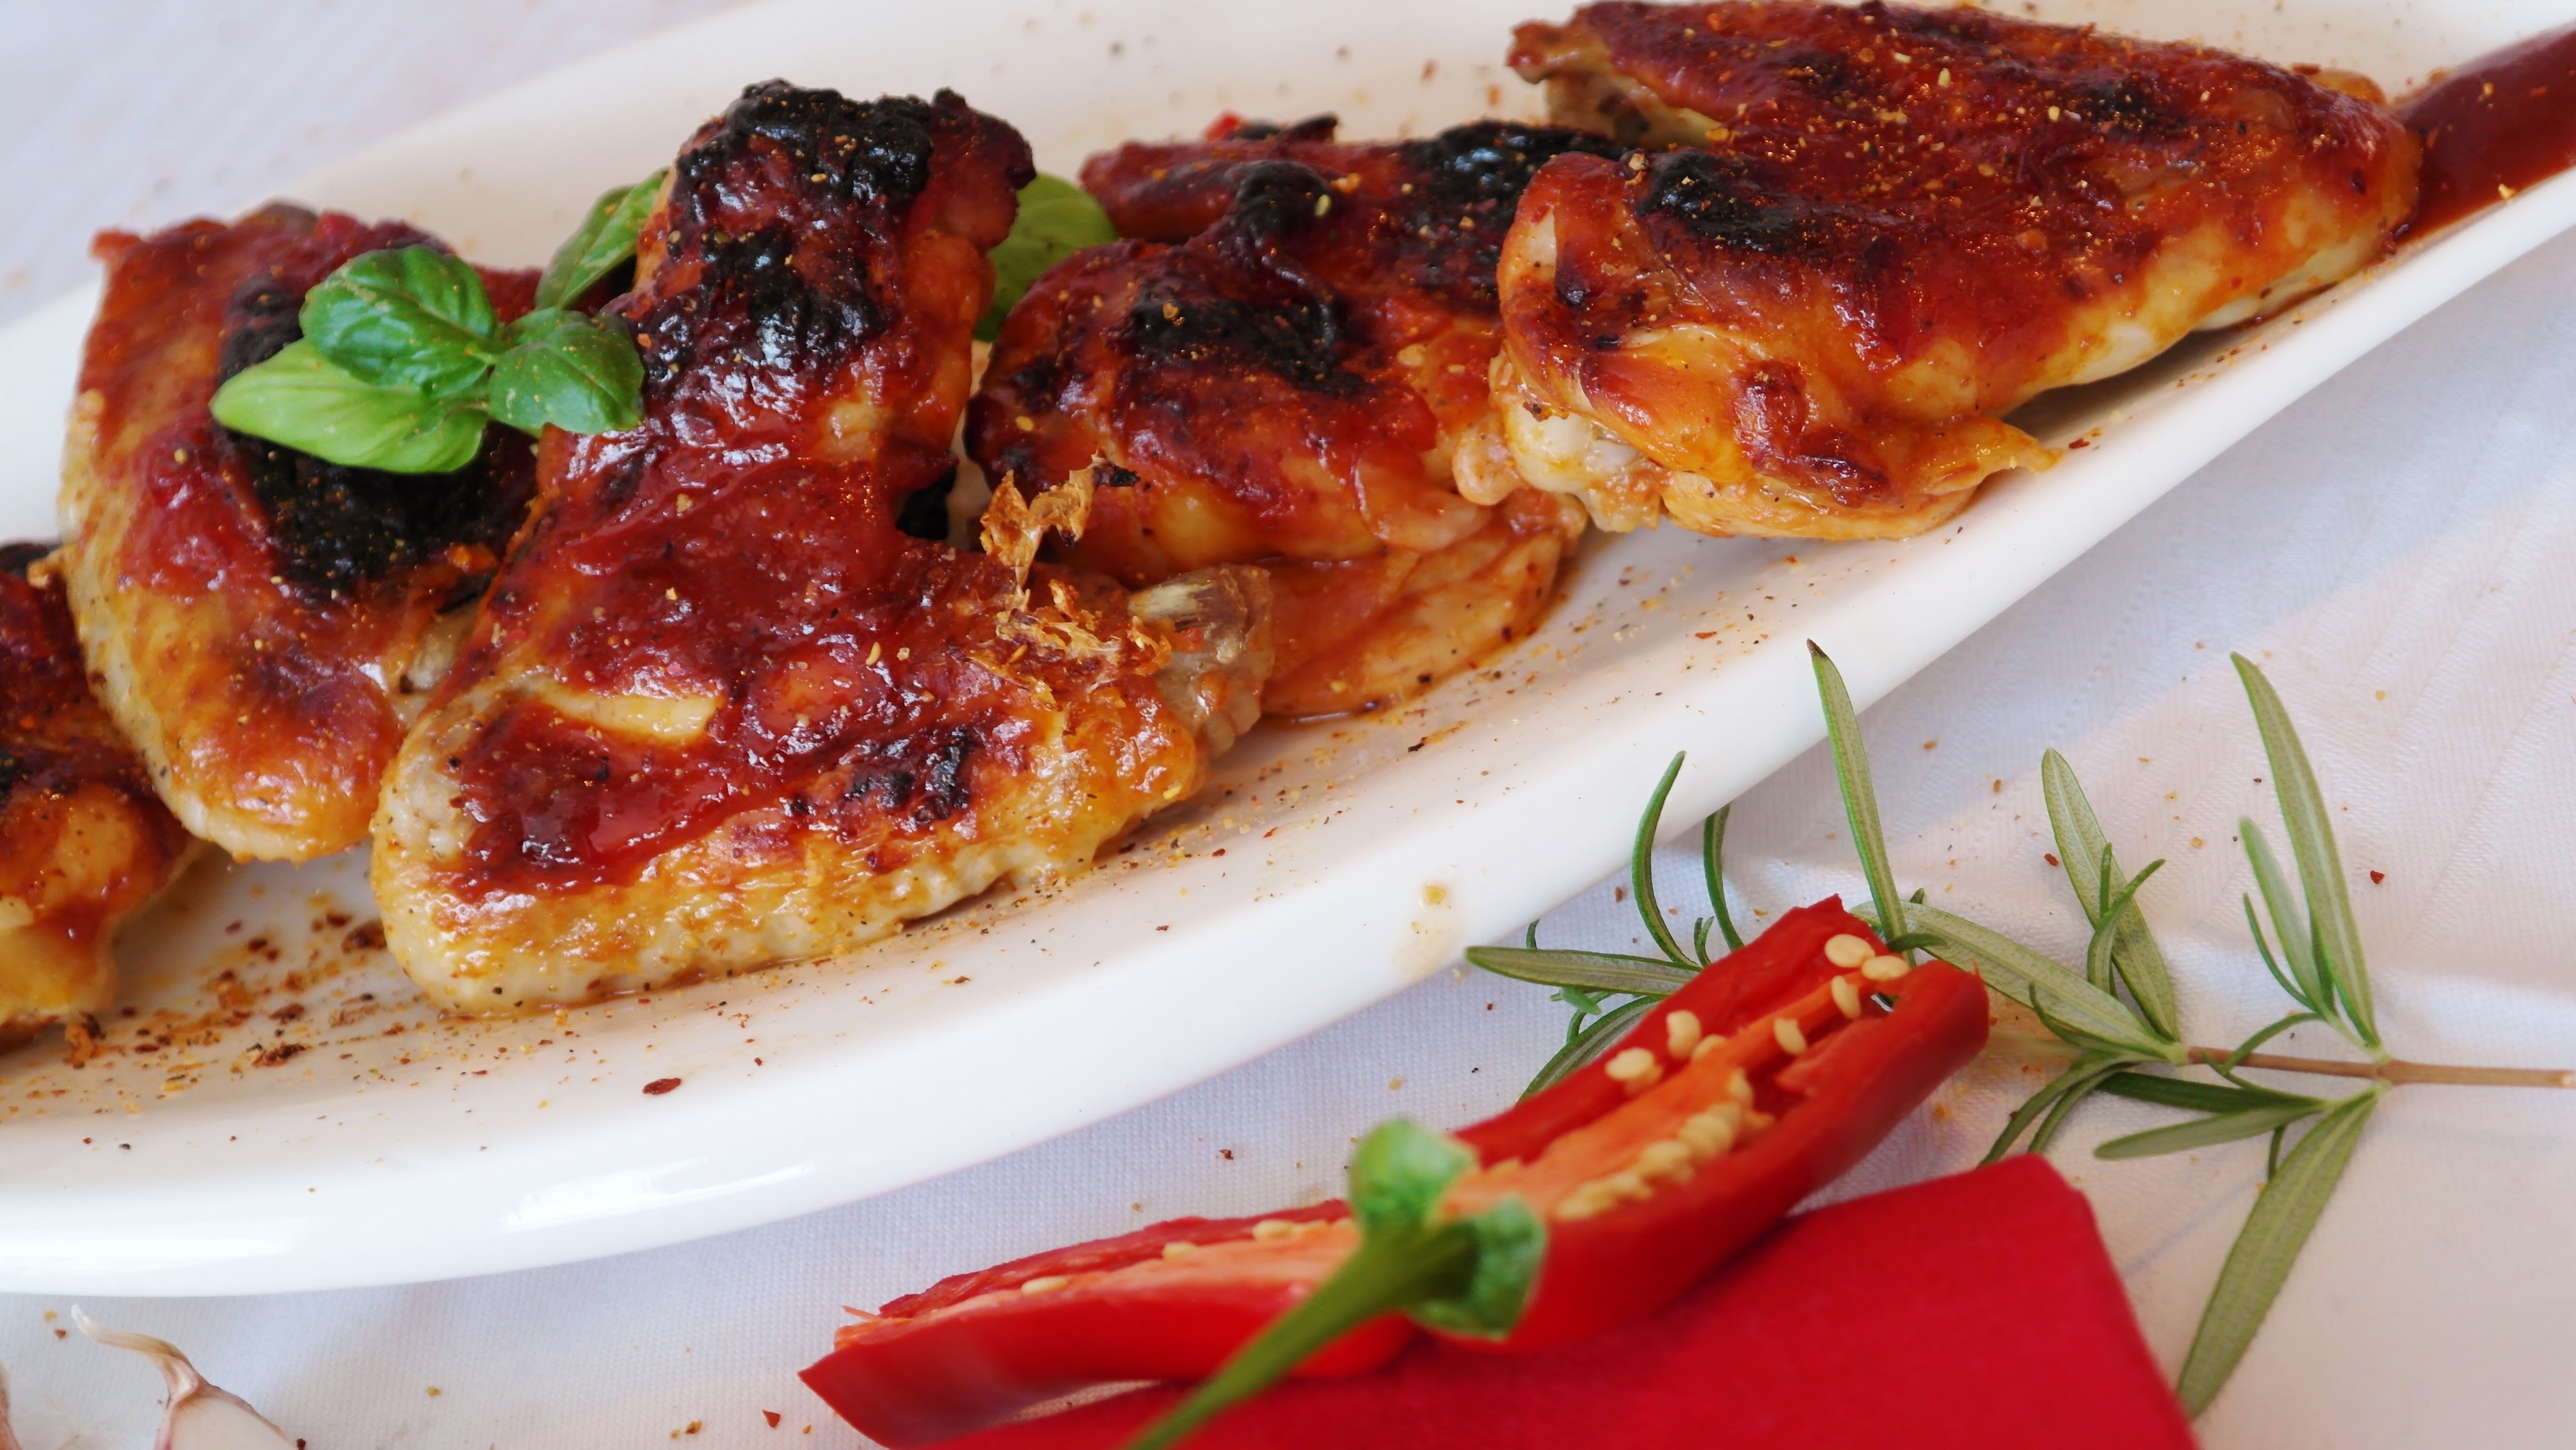
wing, dish, meal, food, produce, vegetable, bbq, eat, meat, barbecue, cuisine, chicken, court, buffalo, feasting, chicken wings